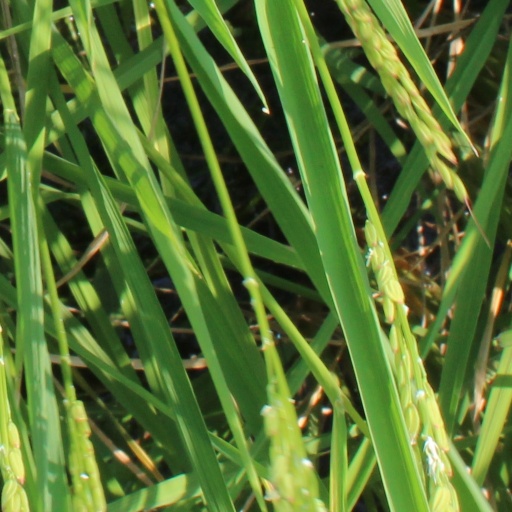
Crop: rice